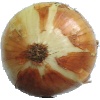
Label: Onion White 1